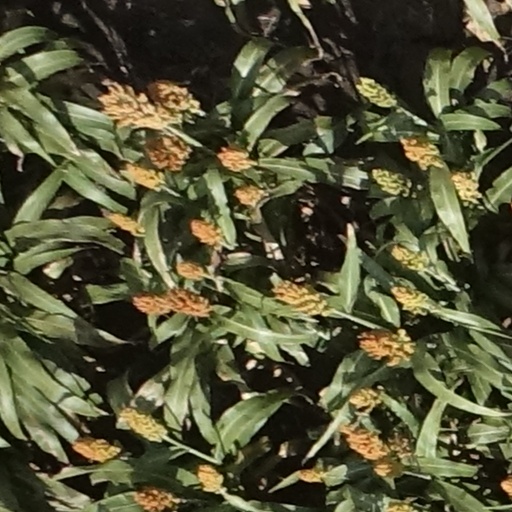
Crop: sorghum